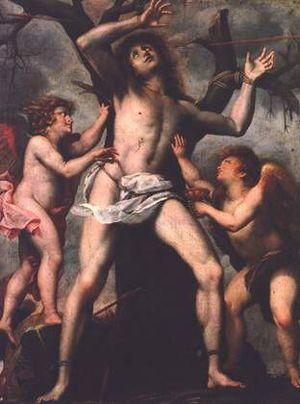
Giovanni Baglione est un peintre italien et un historien de l'art du début du baroque.